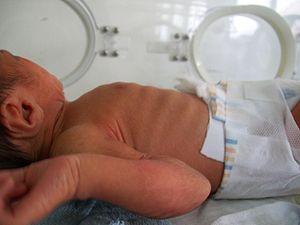
En médecine, le tirage est un phénomène dans lequel les tissus mous de la cage thoracique sont « aspirés » vers l'intérieur de celle-ci lors de l'inspiration. On l’observe chez les patients atteints d'une pathologie respiratoire ; c’est un signe d'augmentation importante du travail respiratoire. Il s'explique par les fortes pressions négatives que produit un patient qui respire contre de fortes résistances. Le tirage a une valeur localisatrice du siège de l'obstruction : sus-sternal, intercostal, sous-sternal.